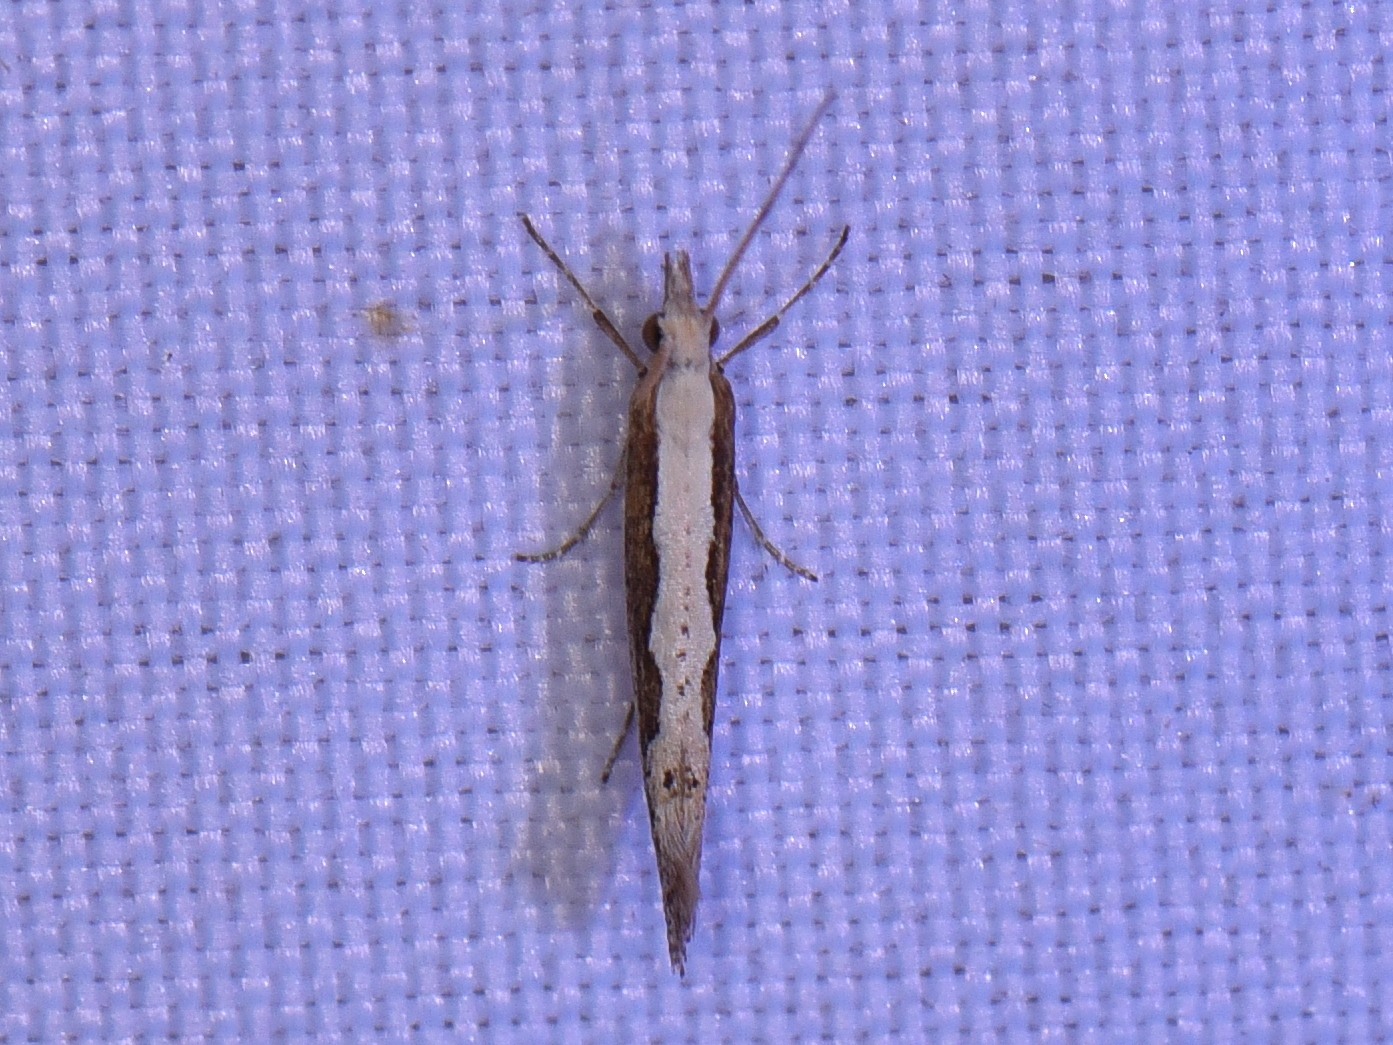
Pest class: diamondback_moth